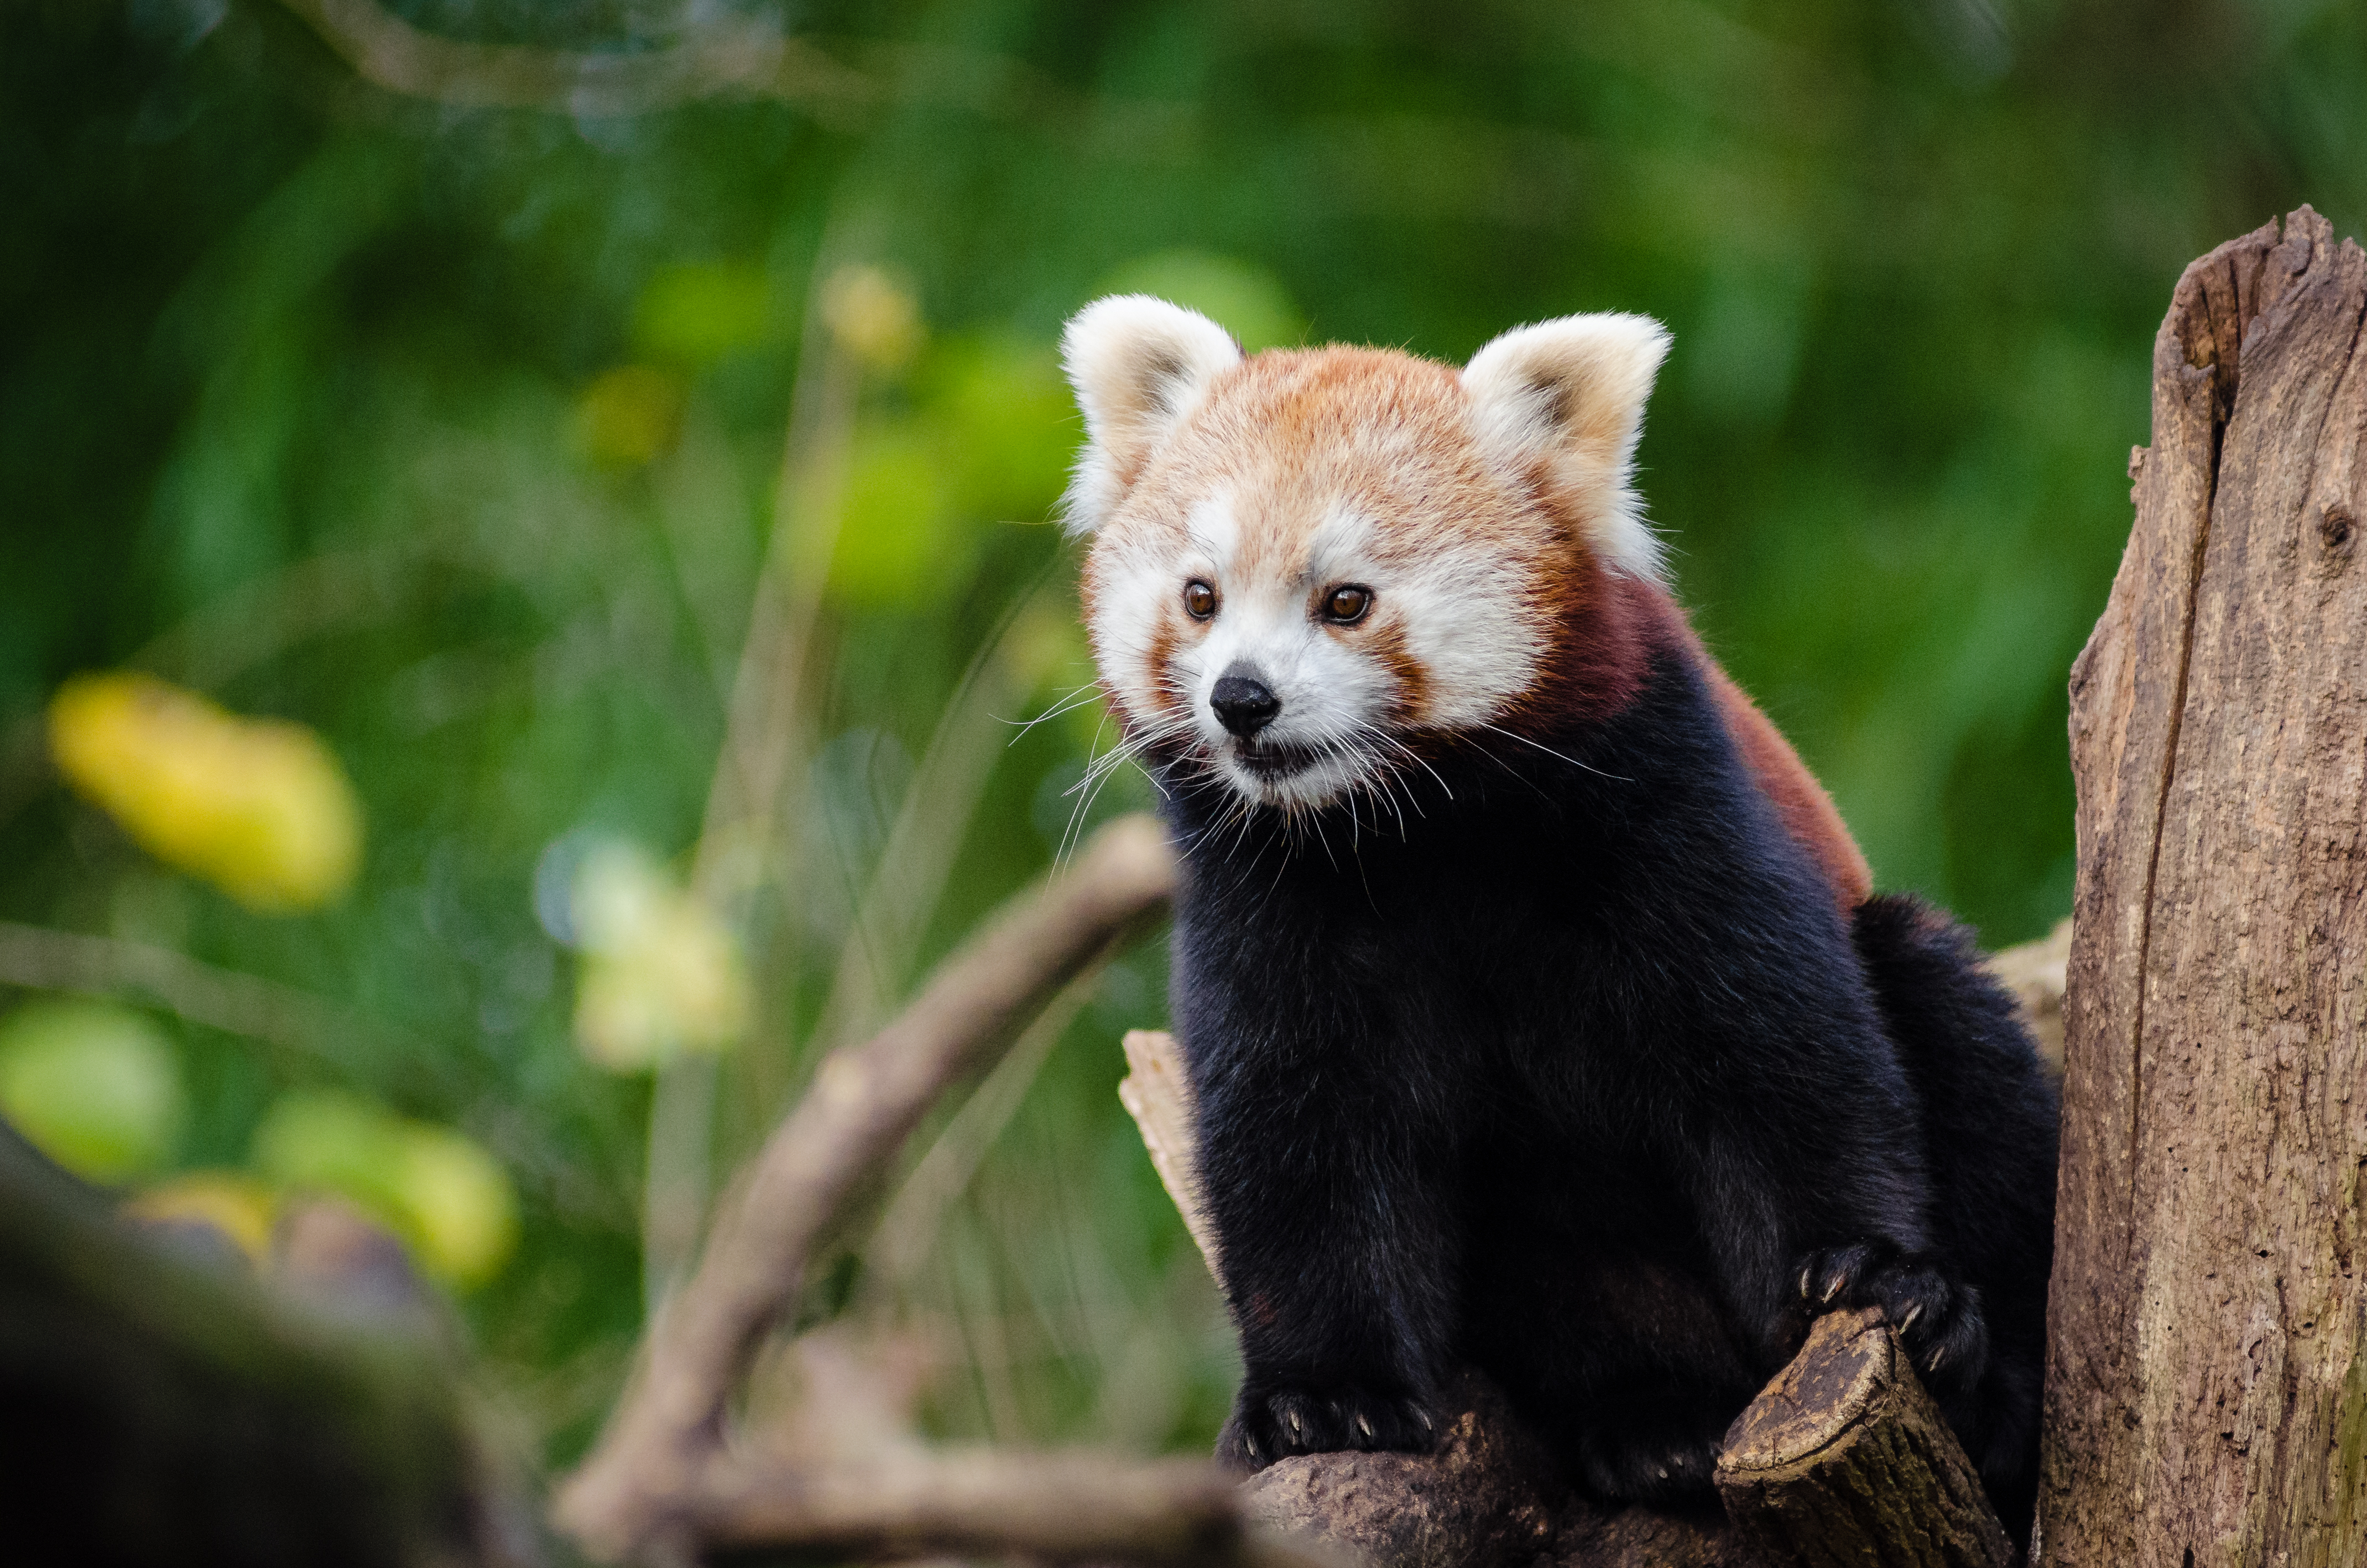
tree, nature, cold, winter, bokeh, vintage, sweet, feet, animal, cute, female, bear, wildlife, zoo, fur, orange, young, green, high, red, foot, mammal, nikon, fauna, red panda, panda, 2015, face, nose, whiskers, paw, tail, animals, ears, endangered, vertebrate, germany, deutschland, natur, paws, tier, iso, ss, fell, grn, gesicht, baum, adorable, bamboo, d7000, roter, kleiner, niedlich, sues, suess, species, bedrohte, tierart, tierpark, weiblich, jungtier, jung, ohren, schwanz, nase, bedroht, ailurus, fulgens, mozilla, firefox, wochenende, weekend, kalt